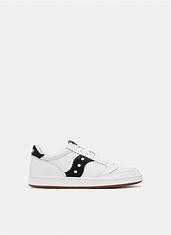
Brand: Saucony
Model: Jazz Court